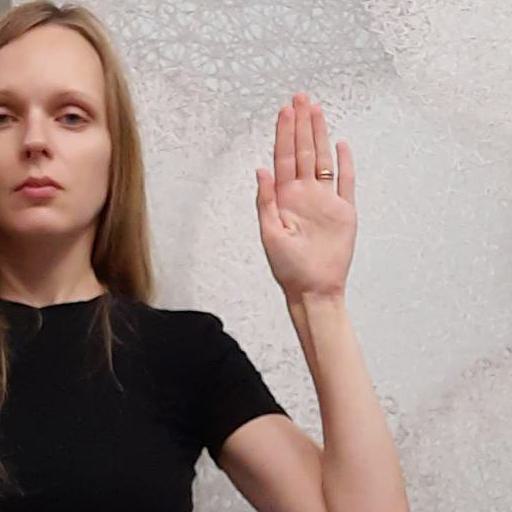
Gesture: stop